LGBTQ culture in Liverpool

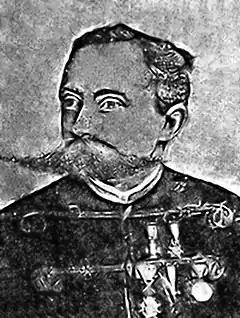
Jack the Ripper suspect Francis Tumblety who had a homosexual relationship in Liverpool

Recent research unearthed by Dr Jeff Evans highlights the extent to which gay men were arrested and persecuted in the court papers of Liverpool between 1850 and the 1970s.